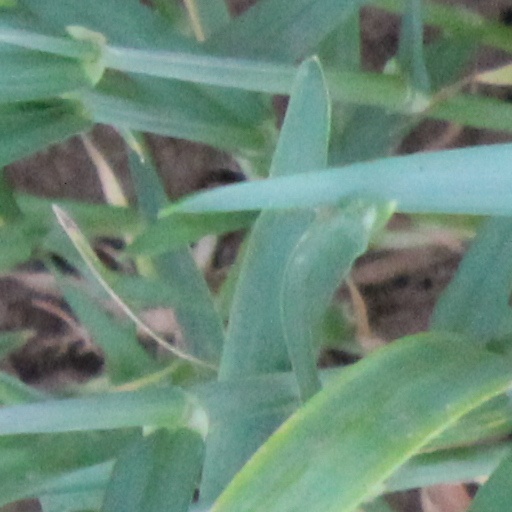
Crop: wheat